Darbar (film)

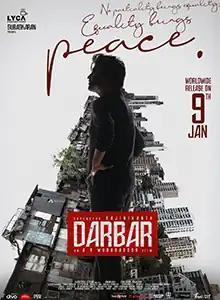
Theatrical release poster

Darbar is a 2020 Indian Tamil-language action thriller film written and directed by AR Murugadoss, and produced by Allirajah Subaskaran under the banner Lyca Productions. The film stars Rajinikanth, Suniel Shetty, Nayanthara and Nivetha Thomas. It follows Aaditya Arunasalam (Rajinikanth), the commissioner of Mumbai Police, who sets out to curb the city's rampant drug-trafficking and prostitution. When he uncovers a deep controversy linked to an international drug lord, however, he tries to fulfill his secret agenda.